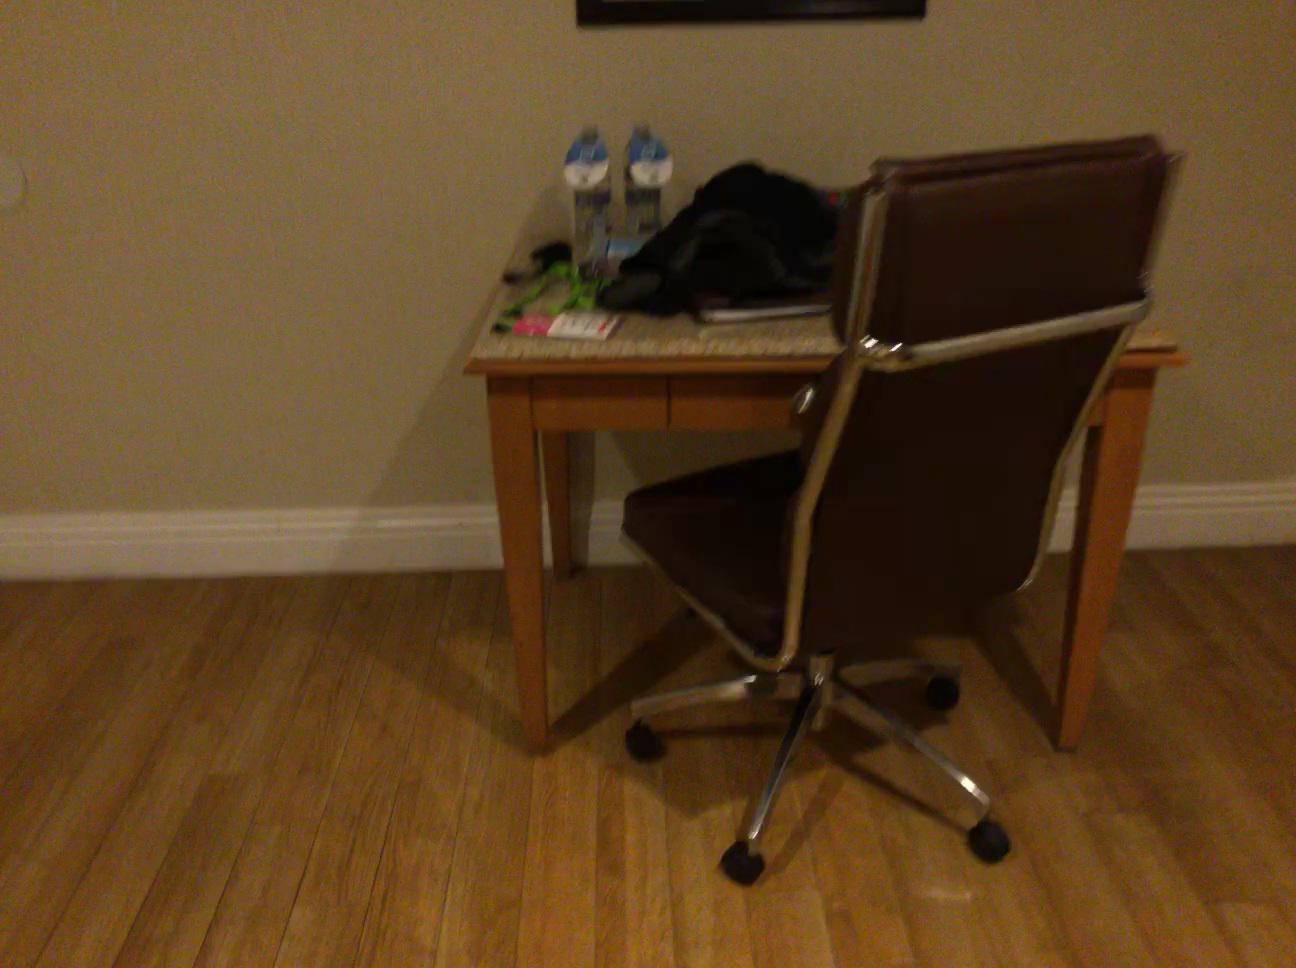
Question: In the image, there is the chair. Pinpoint several points within the vacant space situated left of the chair from the camera's perspective. Your final answer should be formatted as a list of tuples, i.e. [(x1, y1), ...], where each tuple contains the x and y coordinates of a point satisfying the conditions above. The coordinates should be between 0 and 1, indicating the normalized pixel locations of the points.
Answer: [(0.257, 0.958), (0.310, 0.957), (0.363, 0.956), (0.417, 0.955), (0.270, 0.912), (0.320, 0.911), (0.370, 0.911), (0.421, 0.910), (0.233, 0.873), (0.281, 0.872), (0.329, 0.871), (0.377, 0.870), (0.245, 0.836), (0.291, 0.835), (0.336, 0.835), (0.257, 0.803), (0.300, 0.802), (0.343, 0.801), (0.225, 0.773), (0.267, 0.772), (0.309, 0.772), (0.350, 0.771), (0.237, 0.745), (0.276, 0.744), (0.316, 0.744), (0.356, 0.743), (0.247, 0.719), (0.285, 0.718), (0.323, 0.718), (0.362, 0.717), (0.293, 0.695), (0.330, 0.694), (0.367, 0.693), (0.301, 0.673), (0.336, 0.673), (0.342, 0.652)]